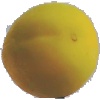
Label: Peach 2